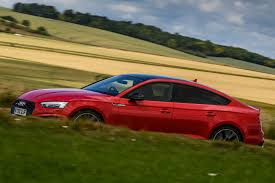
Label: noambulance